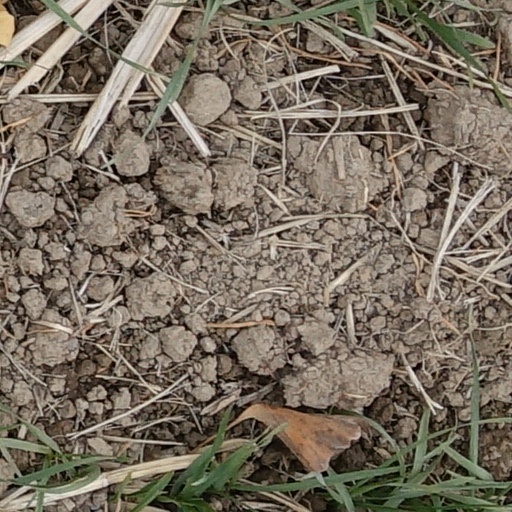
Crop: wheat